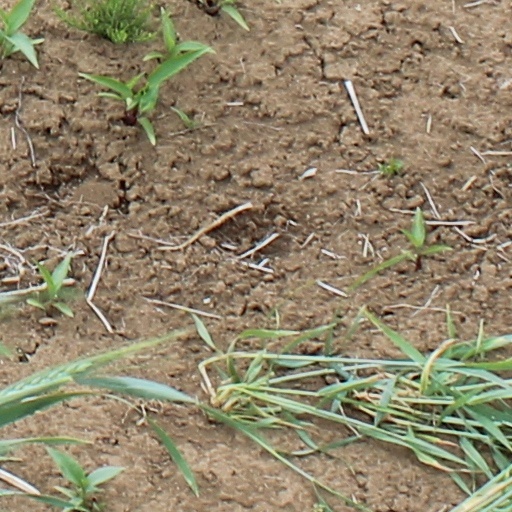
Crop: wheat